LMS Jubilee Class

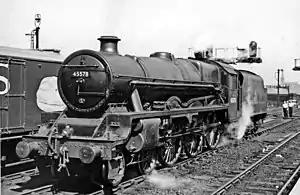
45578 "United Provinces" at Stockport in 1957.

The London, Midland and Scottish Railway (LMS) Jubilee Class is a class of steam locomotive designed for main line passenger work. 191 locomotives were built between 1934 and 1936. They were built concurrently with the similar looking LMS Stanier Class 5 4-6-0. They were nicknamed "Red Staniers" (due to their crimson liveries) and "Jubs".